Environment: real
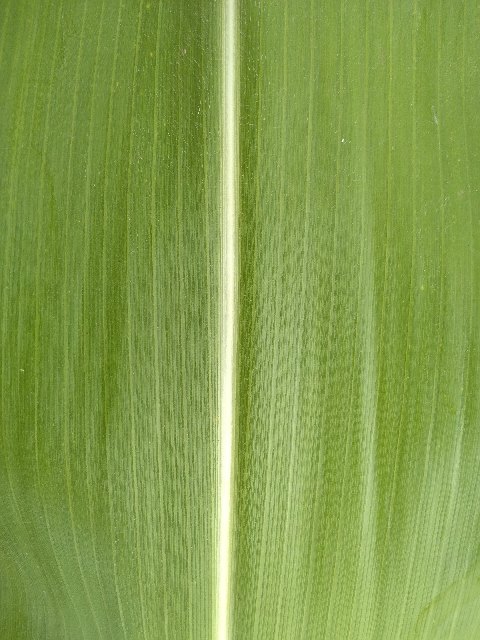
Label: healthy